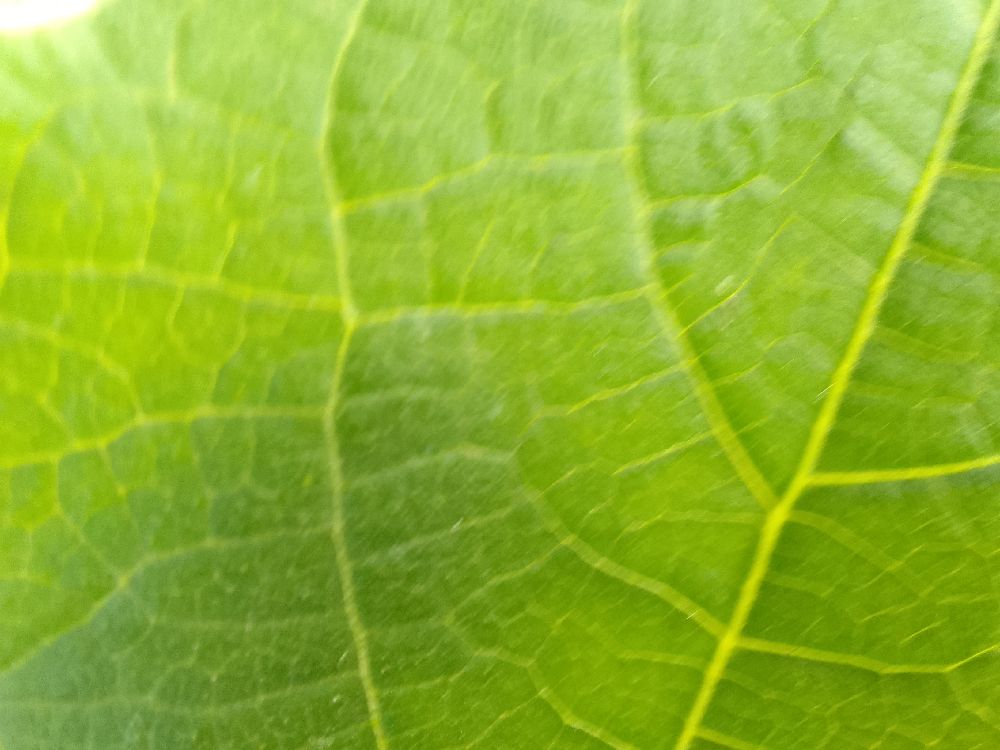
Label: healthy